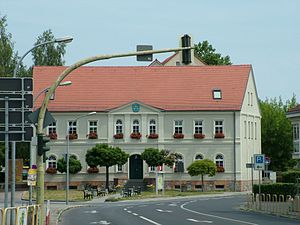
Seelow / Venskabsbyer
Rådhus
Seelow er administrationsby i Landkreis Märkisch-Oderland i den tyske delstat Brandenburg.